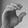
ASL letter: C